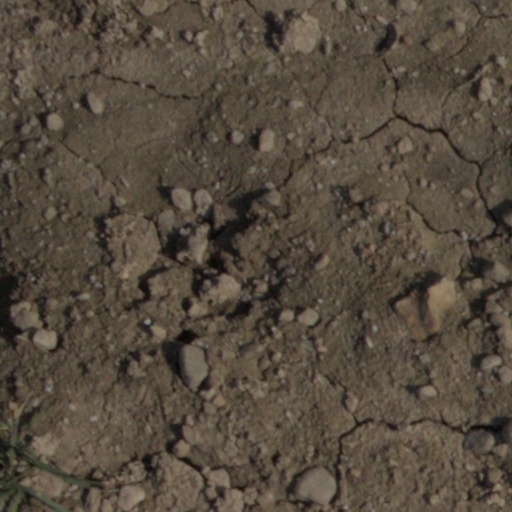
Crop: wheat